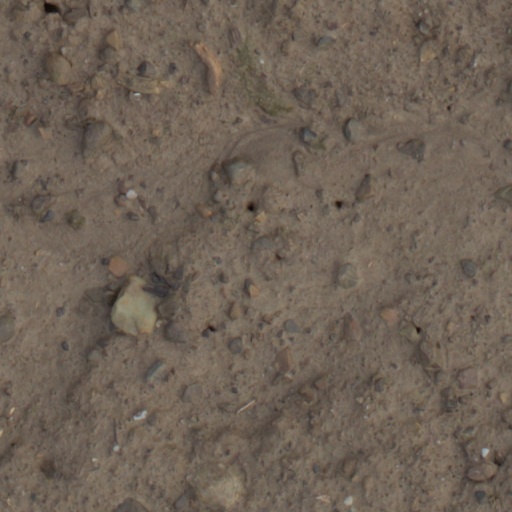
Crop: wheat